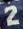
Number: 2